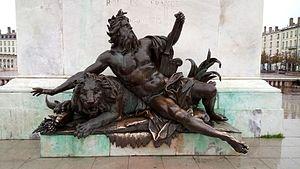
Allégorie du Rhône par Guillaume Coustou, 1720, bronze, Lyon
Guillaume Coustou est un sculpteur français. Son père est François Coustou, sculpteur sur bois lyonnais. Sa mère est Claudine Coysevox, la sœur du sculpteur Antoine Coysevox. Il est le frère de Nicolas Coustou et le père de Guillaume Coustou, tous deux aussi sculpteurs de renom.
Nicolas Coustou, dit Coustou l'Aîné, né à Lyon le 9 janvier 1658, et mort à Paris le 1ᵉʳ mai 1733, est un sculpteur français.